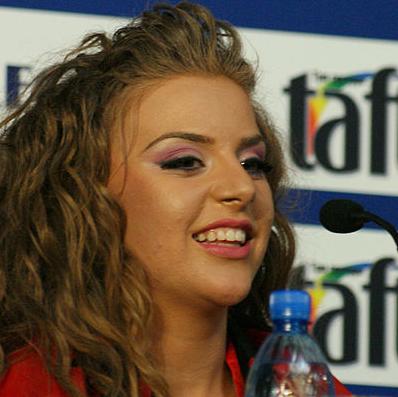
Age: 16